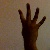
The image shows a hand gesture representing the number 4 in Indian Sign Language.